From Hell to Texas

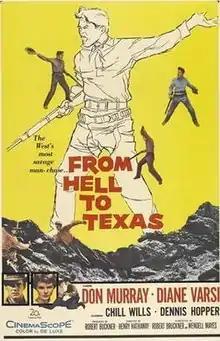
Theatrical release poster

From Hell to Texas is a 1958 American Western film directed by Henry Hathaway and starring Don Murray and Diane Varsi.